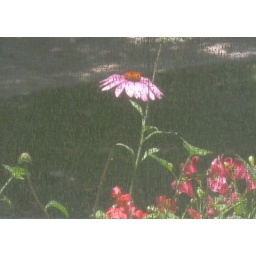
Flower through screened window in my house